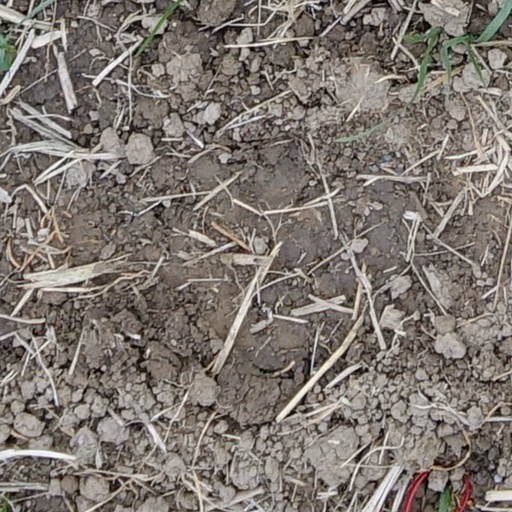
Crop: wheat